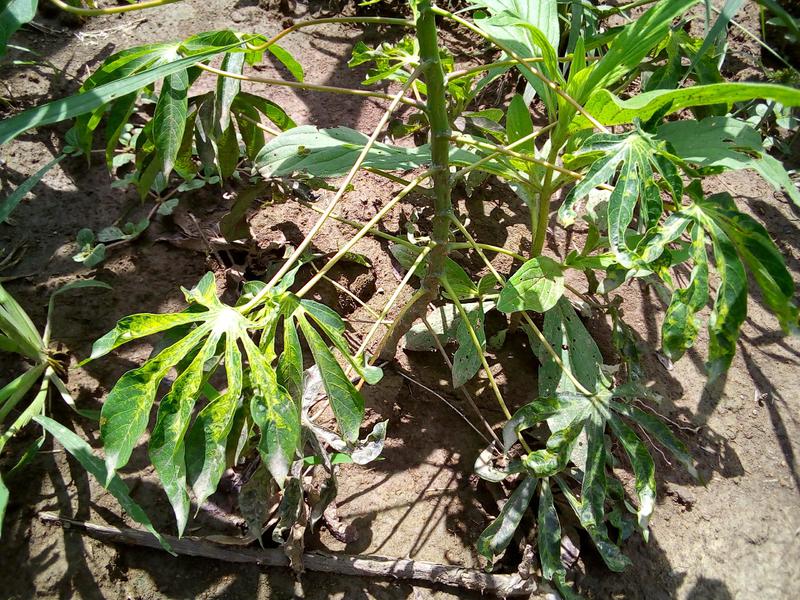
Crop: cassava
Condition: mosaic_disease